Claude Vivier

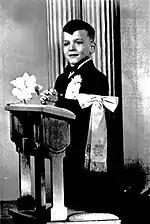
A young Vivier at his First Communion,

After receiving the young boy, the Sœurs Grises who ran the orphanage gave him the name of Claude Roger and he was subsequently baptized at the Église Saint-Enfant-Jésus. He was considered mentally disabled, as the nuns believed him to be "deaf and dumb." Apart from this, however, very little is known from his early life in the orphanage due to a lack of record-keeping; any learning disability that he may have had went undiagnosed.